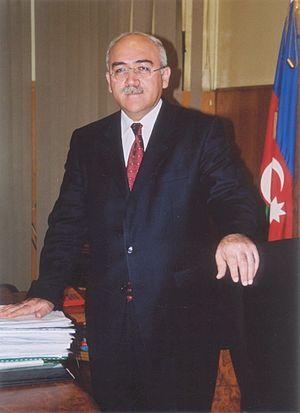
İsa Yunis oğlu Qəmbər, né le 24 février 1957 à Bakou, est un homme d'État azerbaïdjanais, leader du Müsavat.